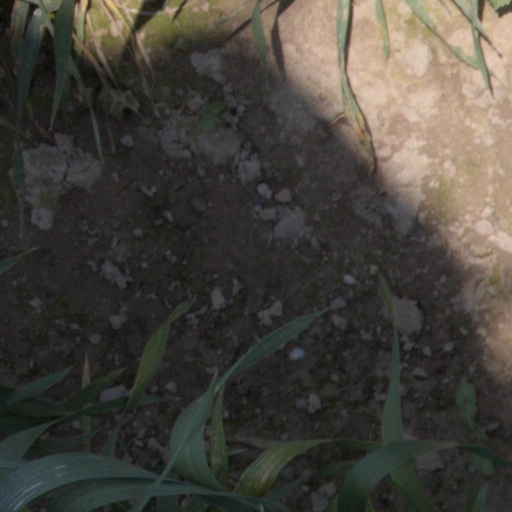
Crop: wheat